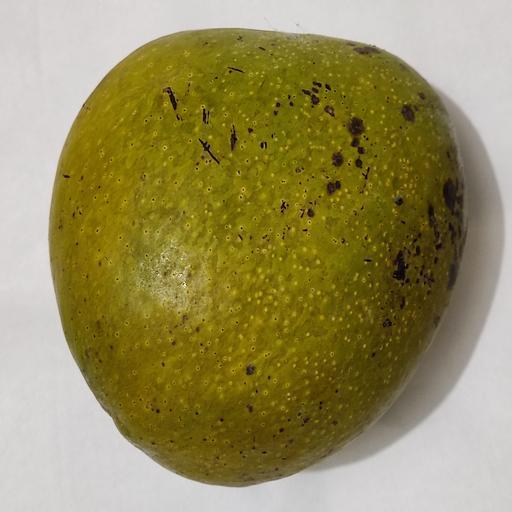
Crop type: Mango_Bari